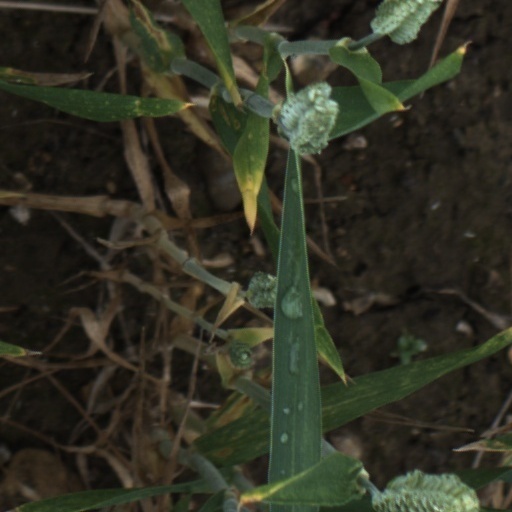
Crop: wheat